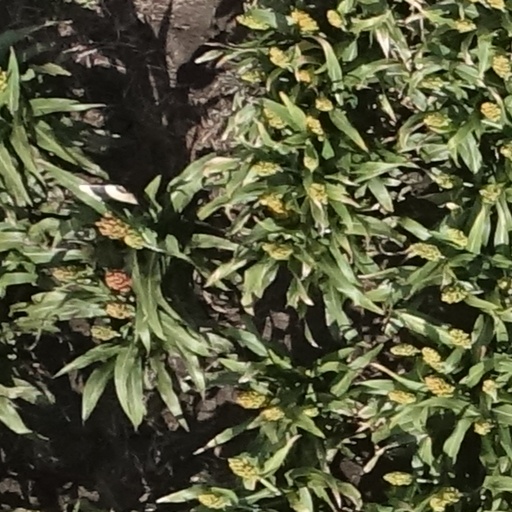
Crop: sorghum